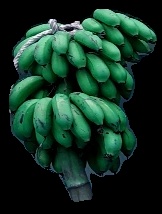
Variety: rasbale
Grade: grade2